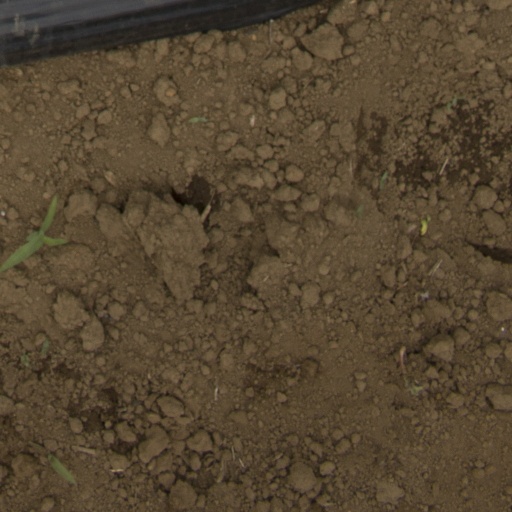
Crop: Jerusalem artichoke